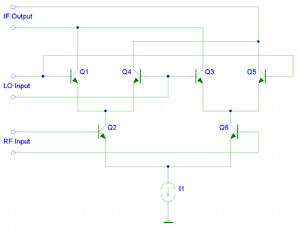
Gilbert-celle / Funktion
Grundlæggende Gilbert-celle kredsløb med bipolare transistorer.
Indenfor elektronik er en Gilbert-celle en blander først beskrevet af Barrie Gilbert i 1968. Kredsløbets output-strøm er en præcis multiplikation af de basis strømme af begge input.